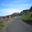
Label: road